Hugo (video game)

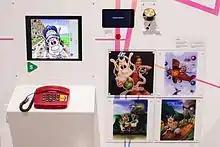

"Hugo" for the PlayStation also features the "Volcano" scenario from the "Jungle Island" show as a hidden bonus minigame.